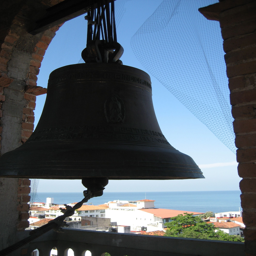
another bell in bell tower .